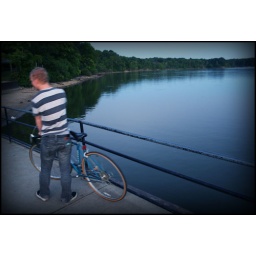
A small body of water in Eagle Creek on a nice day for a bike ride.